Ready Token

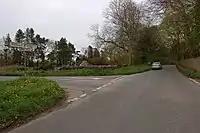
The crossroads at Ready Token looking towards Fairford in 2008

Ready Token is a hamlet in Gloucestershire, England, located in the Cotswold Hills near Poulton. Despite comprising only a handful of houses it is located at a high point and is notable for being the meeting place of six country roads and nine parish boundaries. It lies at the intersection of the ancient drove road known as the Welsh Way and the Roman Akeman Street. It once possessed an inn, recorded in 1738 as under the sign "Ready Token Ash".